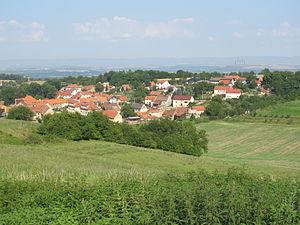
Tuchořice est une commune du district de Louny, dans la région d'Ústí nad Labem, en Tchéquie. Sa population s'élevait à 681 habitants en 2018.